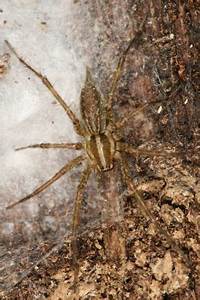
Label: spider